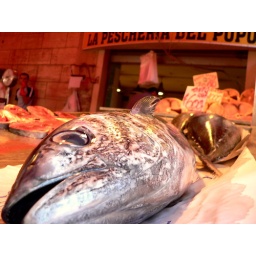
Tuna fish in the fish market in Siracusa - Italy